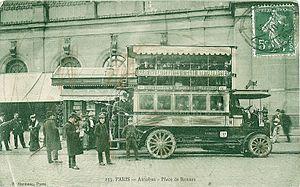
Le réseau de bus RATP couvre l'ensemble du territoire de la ville de Paris et la partie centrale de l'unité urbaine de Paris. Il constitue un réseau dense de transports en commun complémentaire des réseaux ferrés, organisé et financé par Île-de-France Mobilités.